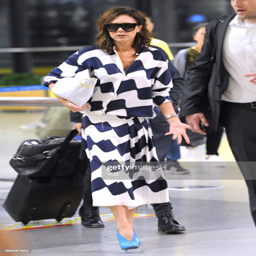
celebrity arrives at the airport .